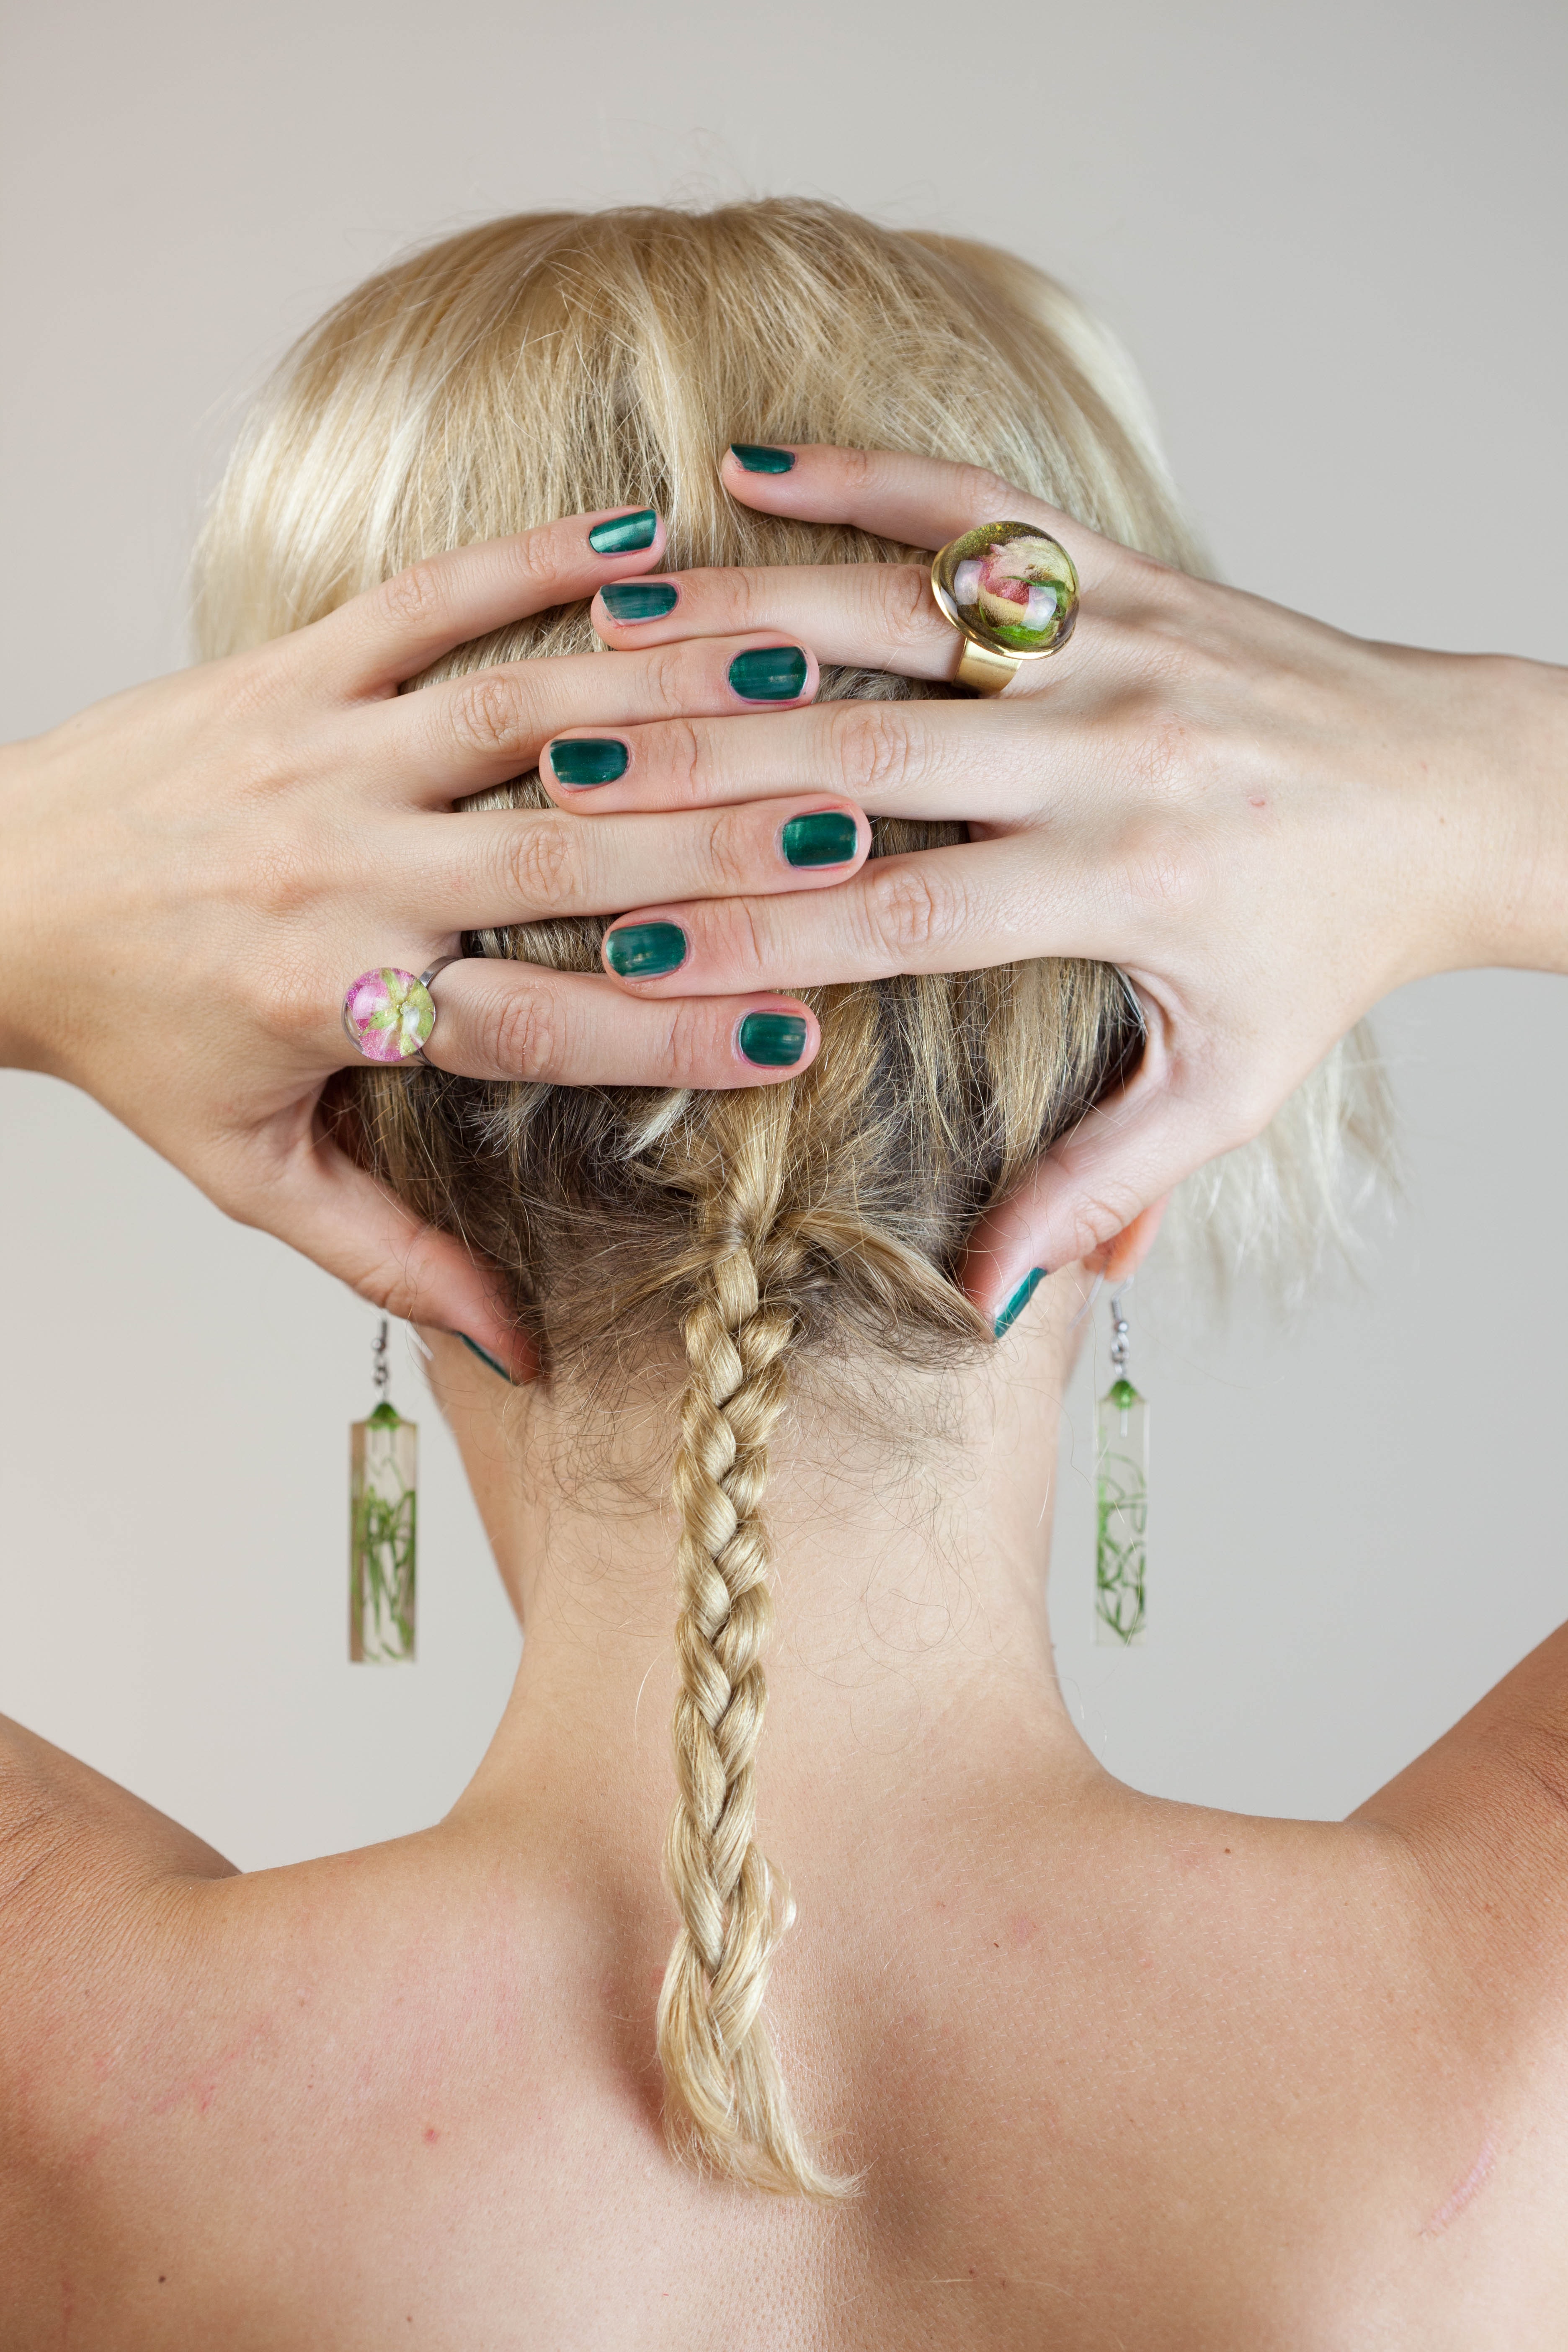
hair, skin, hairstyle, blond, head, forehead, neck, hand, lip, long hair, fashion accessory, hair coloring, headgear, headpiece, hair accessory, brown hair, jewellery, ear, bangs, braid